Richard Lloyd (died 1761)

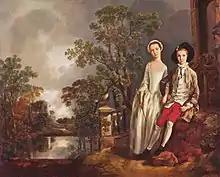
Heneage Lloyd and sister Lucy by Thomas Gainsborough, 1753

He was born the son of Talbot Lloyd of Lichfield and educated at Lichfield grammar school and St. John’s College, Cambridge. He entered the Middle Temple in 1720 to study law, was called to the bar in 1723, and made a bencher in 1738. He succeeded his father before 1713, and his wife's brother to Crustwic.